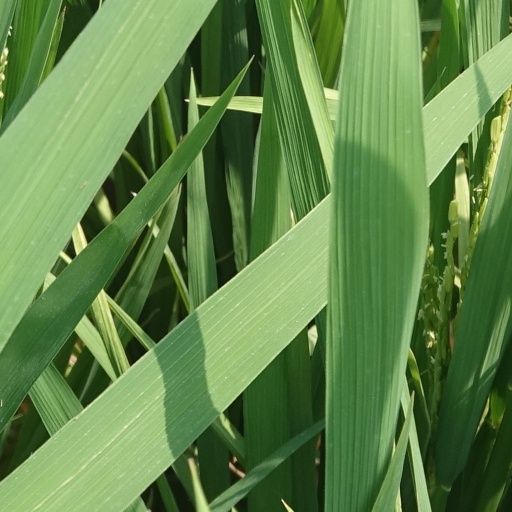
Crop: rice